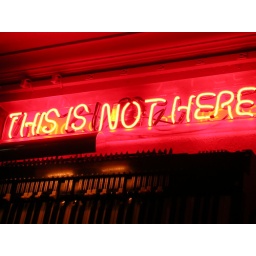
Neon sign and a Hammond organ keyboard at the Hard Rock Cafe in Atlanta, GA.